Panopticon

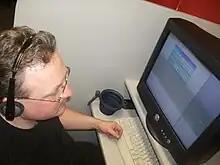
A call centre worker at his workstation

The metaphor of the panopticon prison has been employed to analyse the social significance of surveillance by closed-circuit television (CCTV) cameras in public spaces. In 1990, Mike Davis reviewed the design and operation of a shopping mall, with its centralised control room, CCTV cameras and security guards, and came to the conclusion that it "plagiarizes brazenly from Jeremy Bentham's renowned nineteenth-century design". In their 1996 study of CCTV camera installations in British cities, Nicholas Fyfe and Jon Bannister called central and local government policies that facilitated the rapid spread of CCTV surveillance a dispersal of an "electronic panopticon". Particular attention has been drawn to the similarities of CCTV with Bentham's prison design because CCTV technology enabled, in effect, a central observation tower, staffed by an unseen observer.